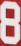
Number: 8